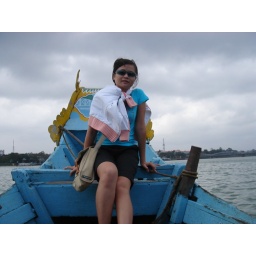
Cruising Huong river by boat